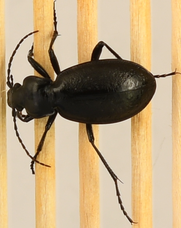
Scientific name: Carabus taedatus
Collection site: Niwot Ridge NEON (NIWO), plot NIWO_013